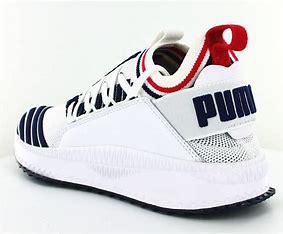
Brand: Puma
Model: Tsugi Jun